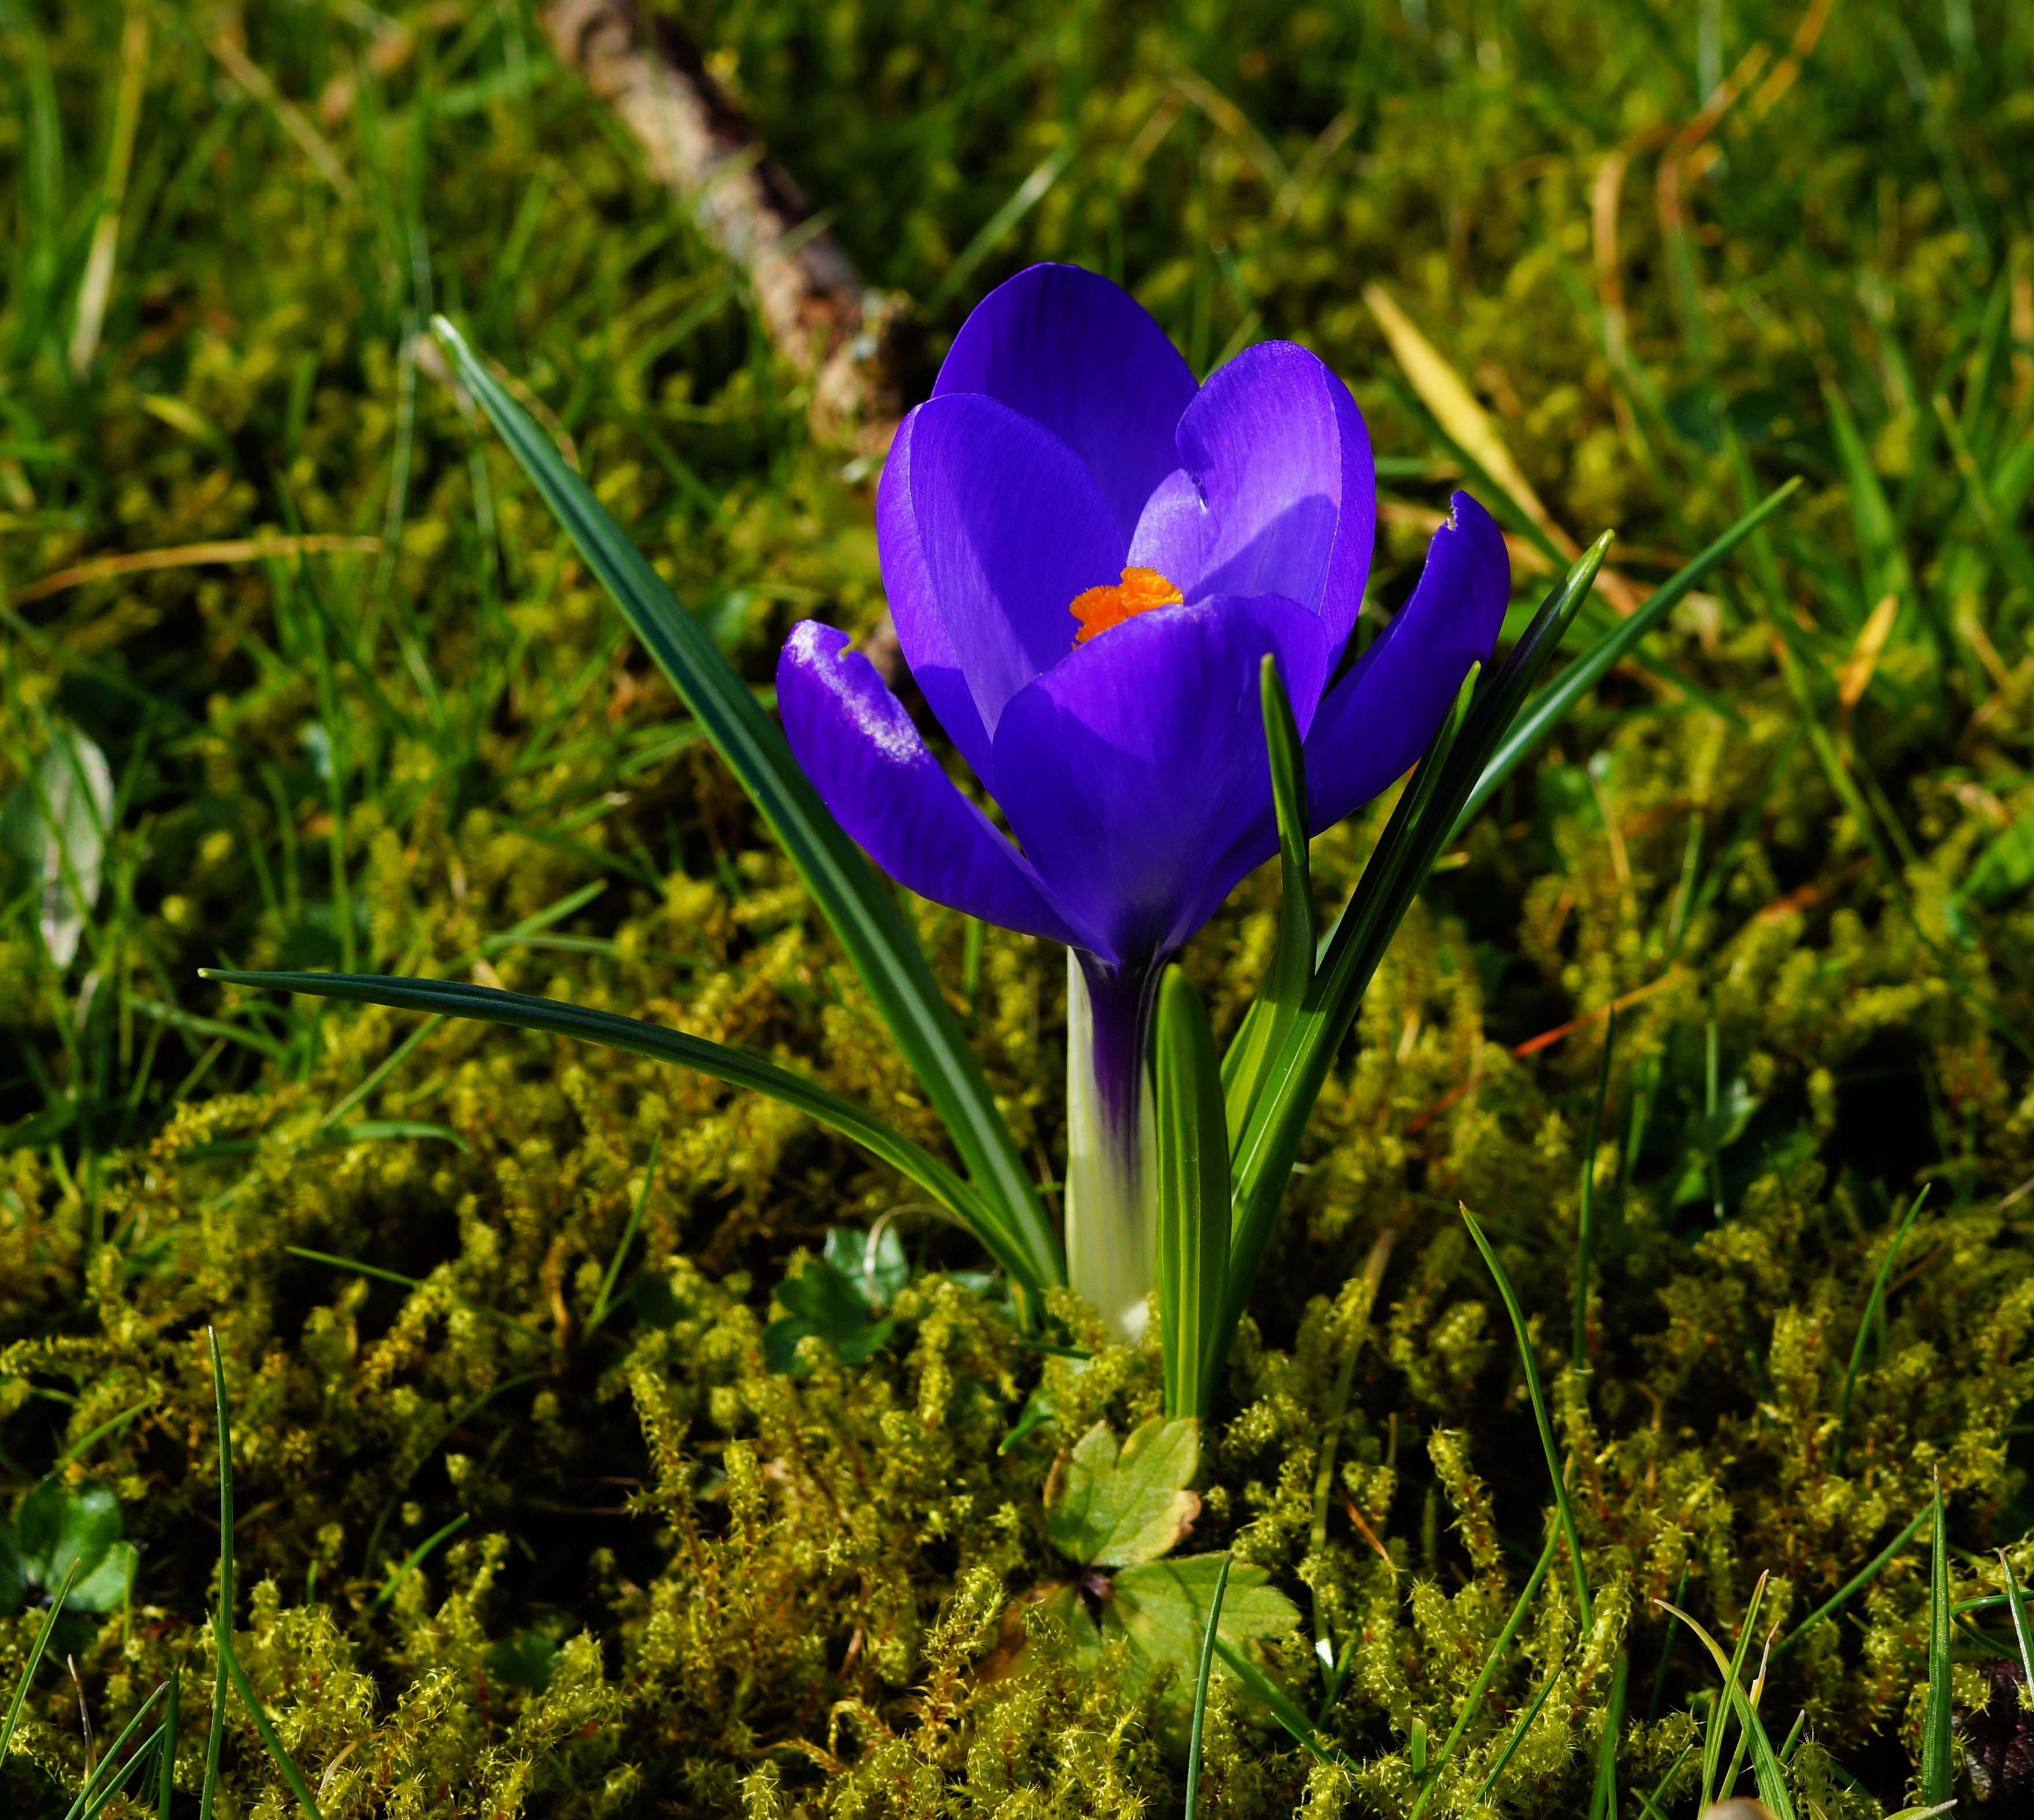
nature, grass, blossom, plant, field, meadow, flower, bloom, decoration, spring, green, botany, blue, garden, close, flora, deco, wildflower, crocus, early bloomer, spring flower, noble, macro photography, harbinger of spring, flowering plant, land plant, iris family